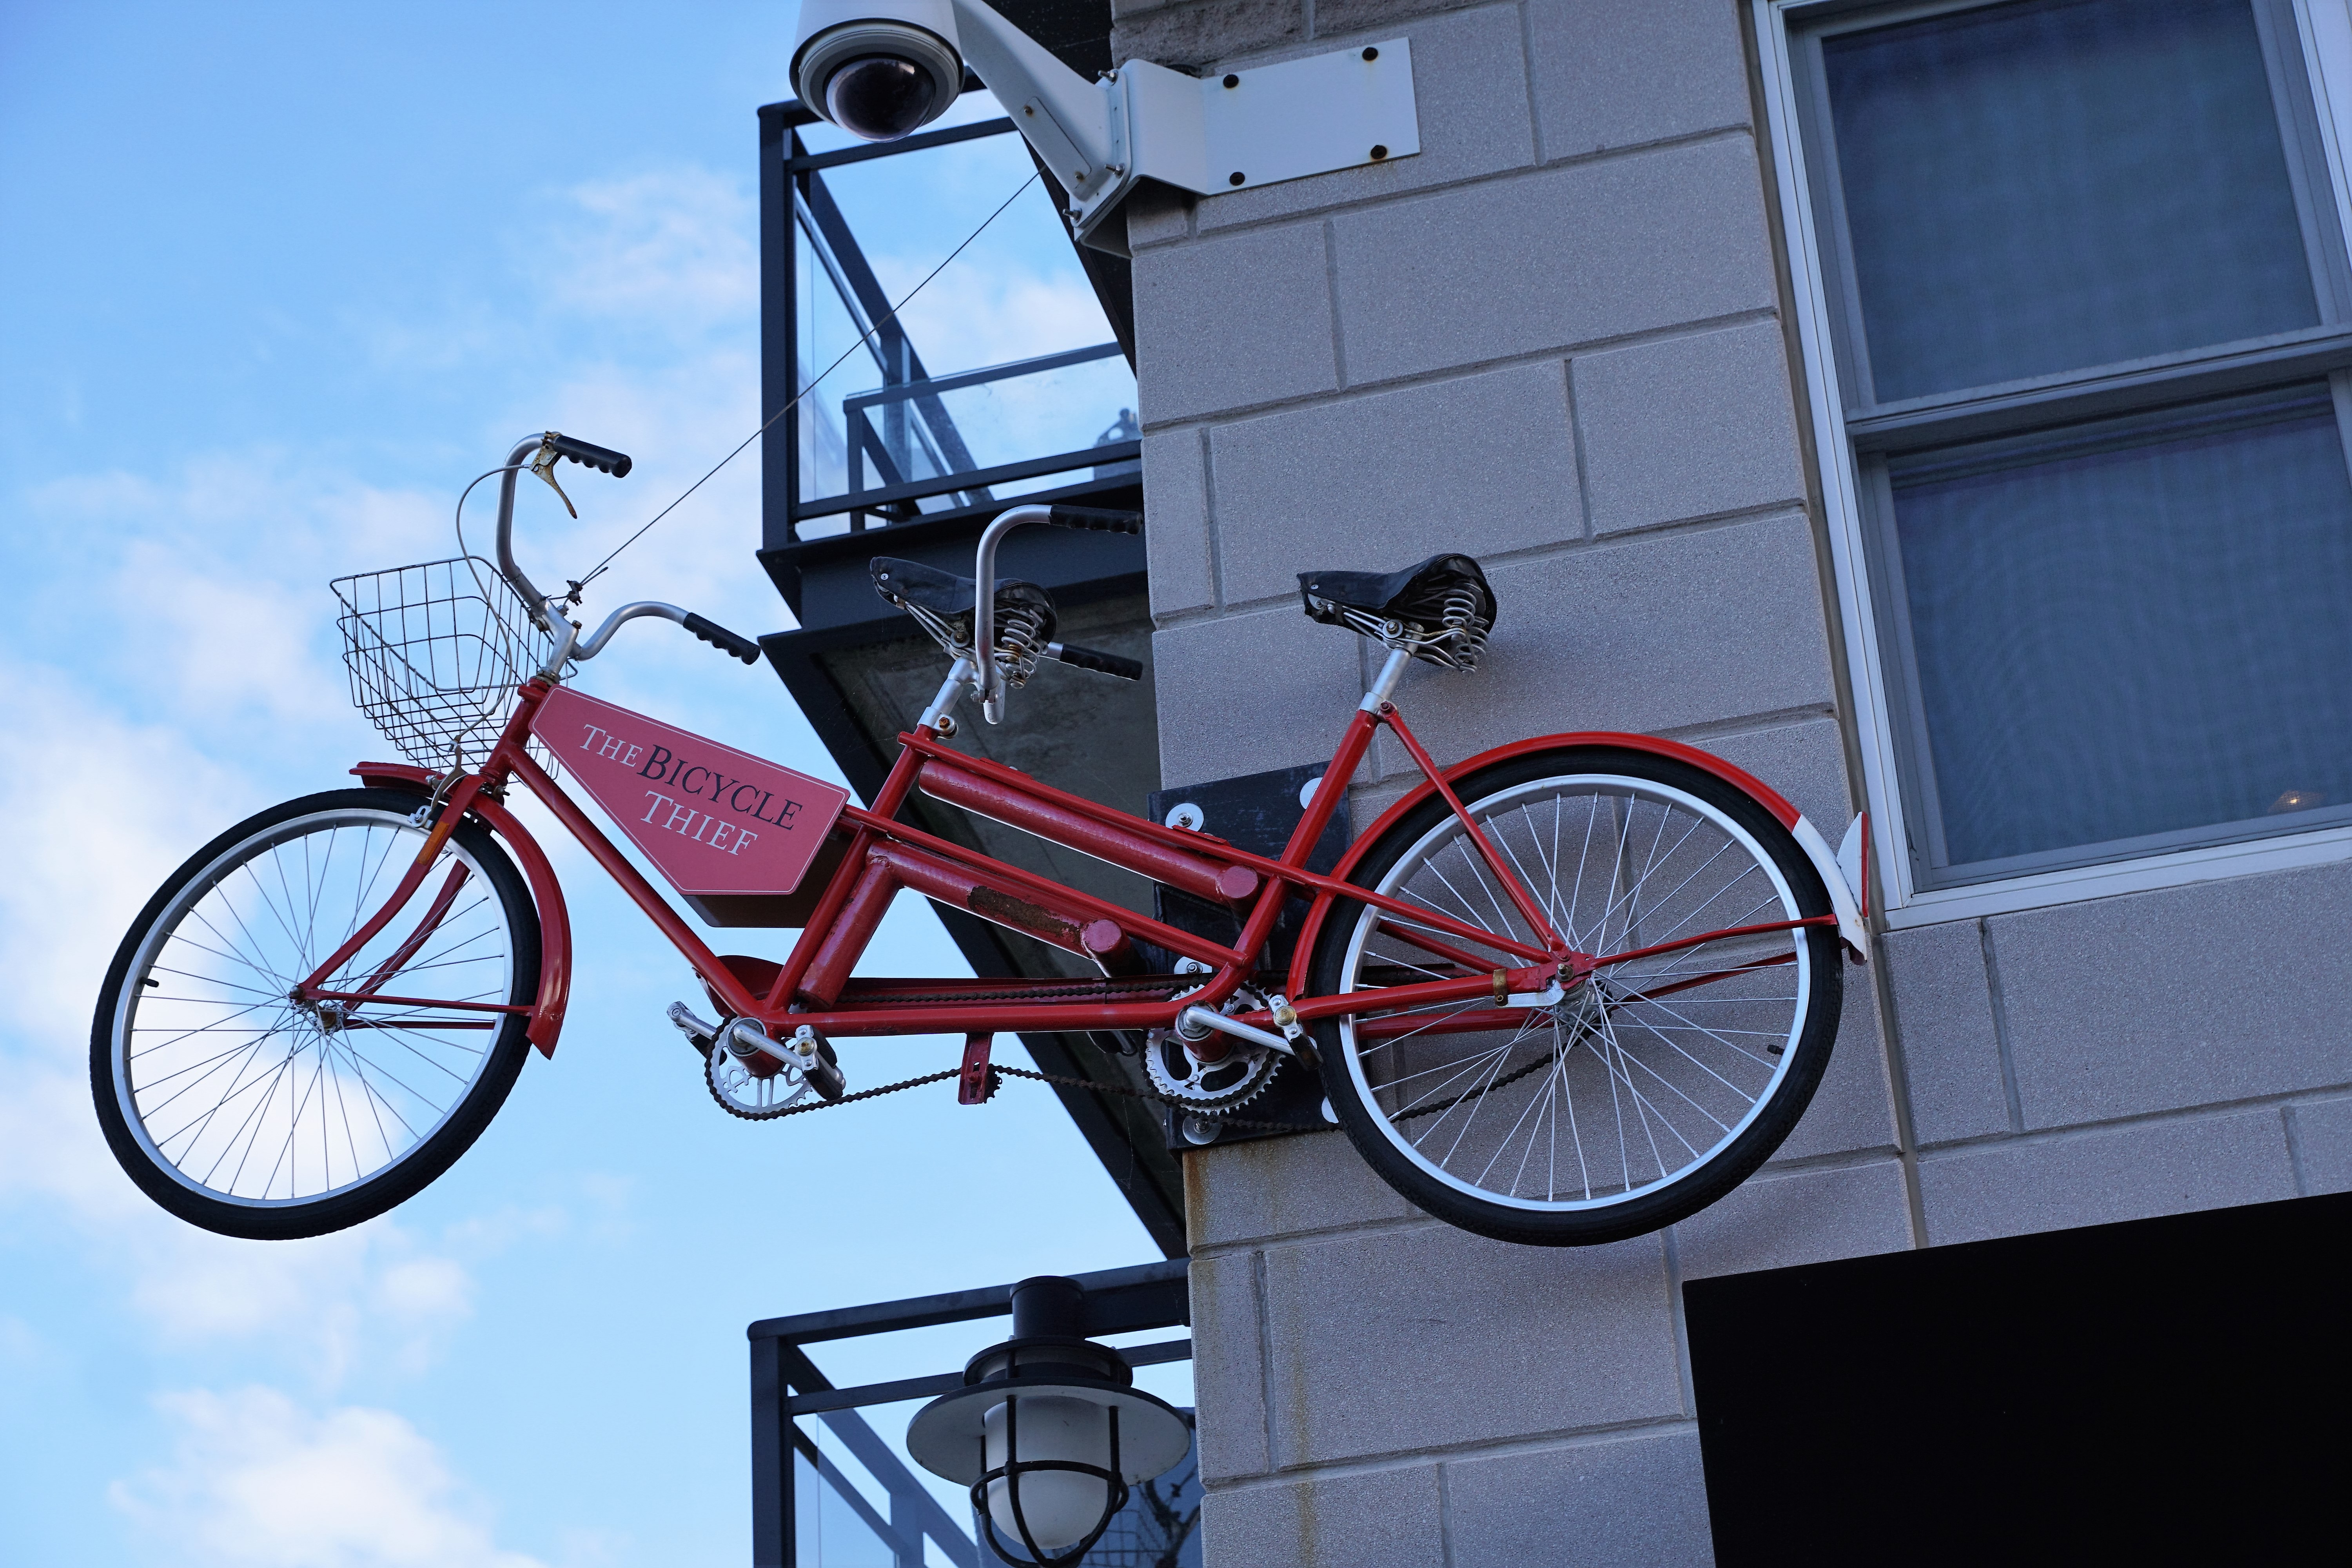
wheel, bicycle, bike, home, vehicle, facade, sports equipment, land vehicle, cyclo cross bicycle, bicycle motocross, bmx bike, road bicycle, racing bicycle, hybrid bicycle